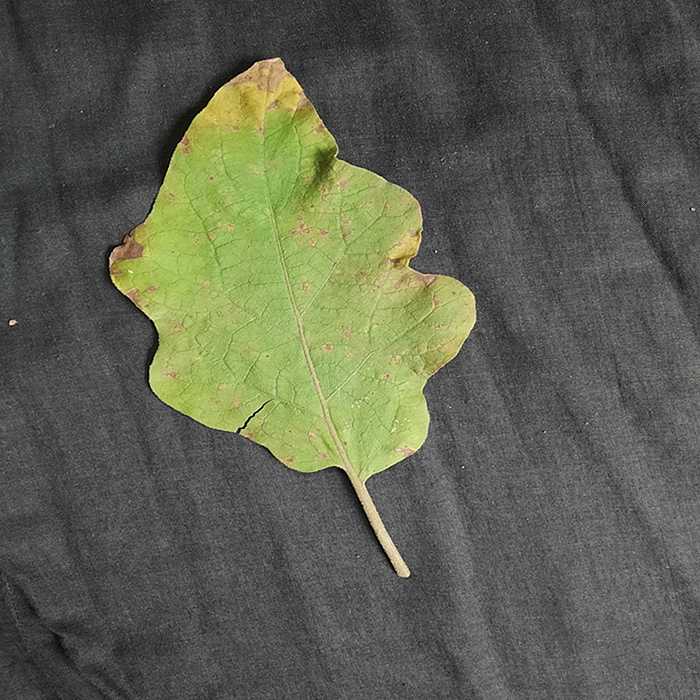
Plant: Eggplant
Label: Eggplant Cercopora leaf spot